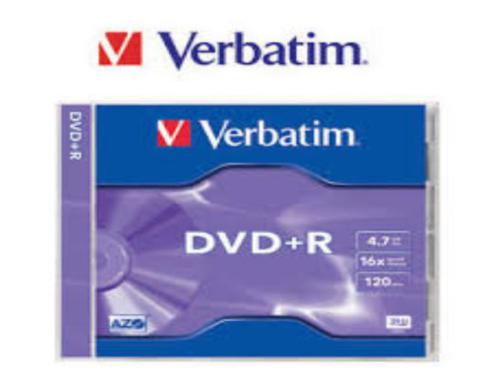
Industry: Necessities